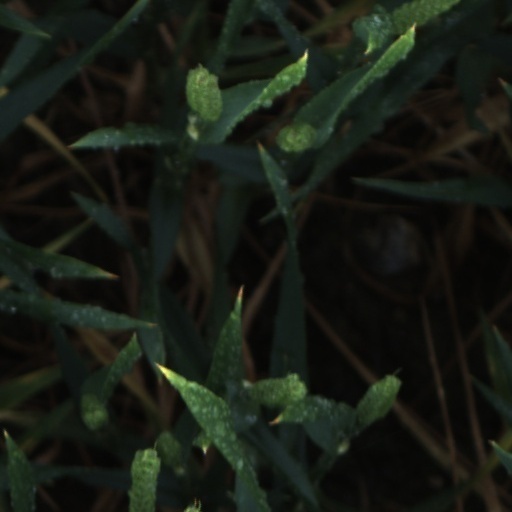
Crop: wheat